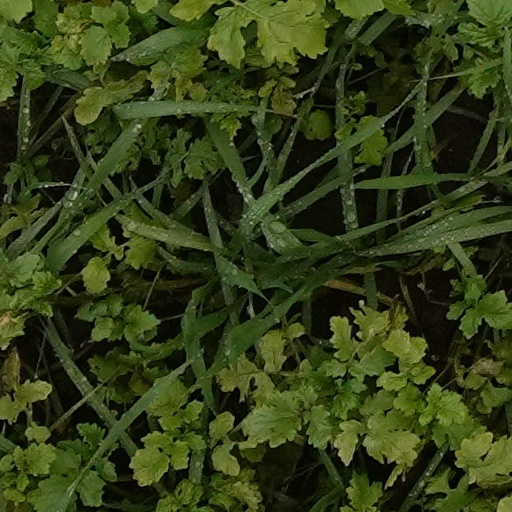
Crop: wheat